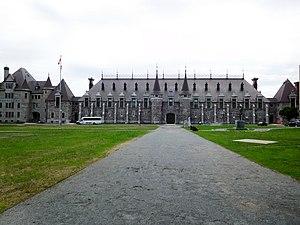
Manège militaire Voltigeurs de Québec, 805, avenue Wilfrid-Laurier, Québec